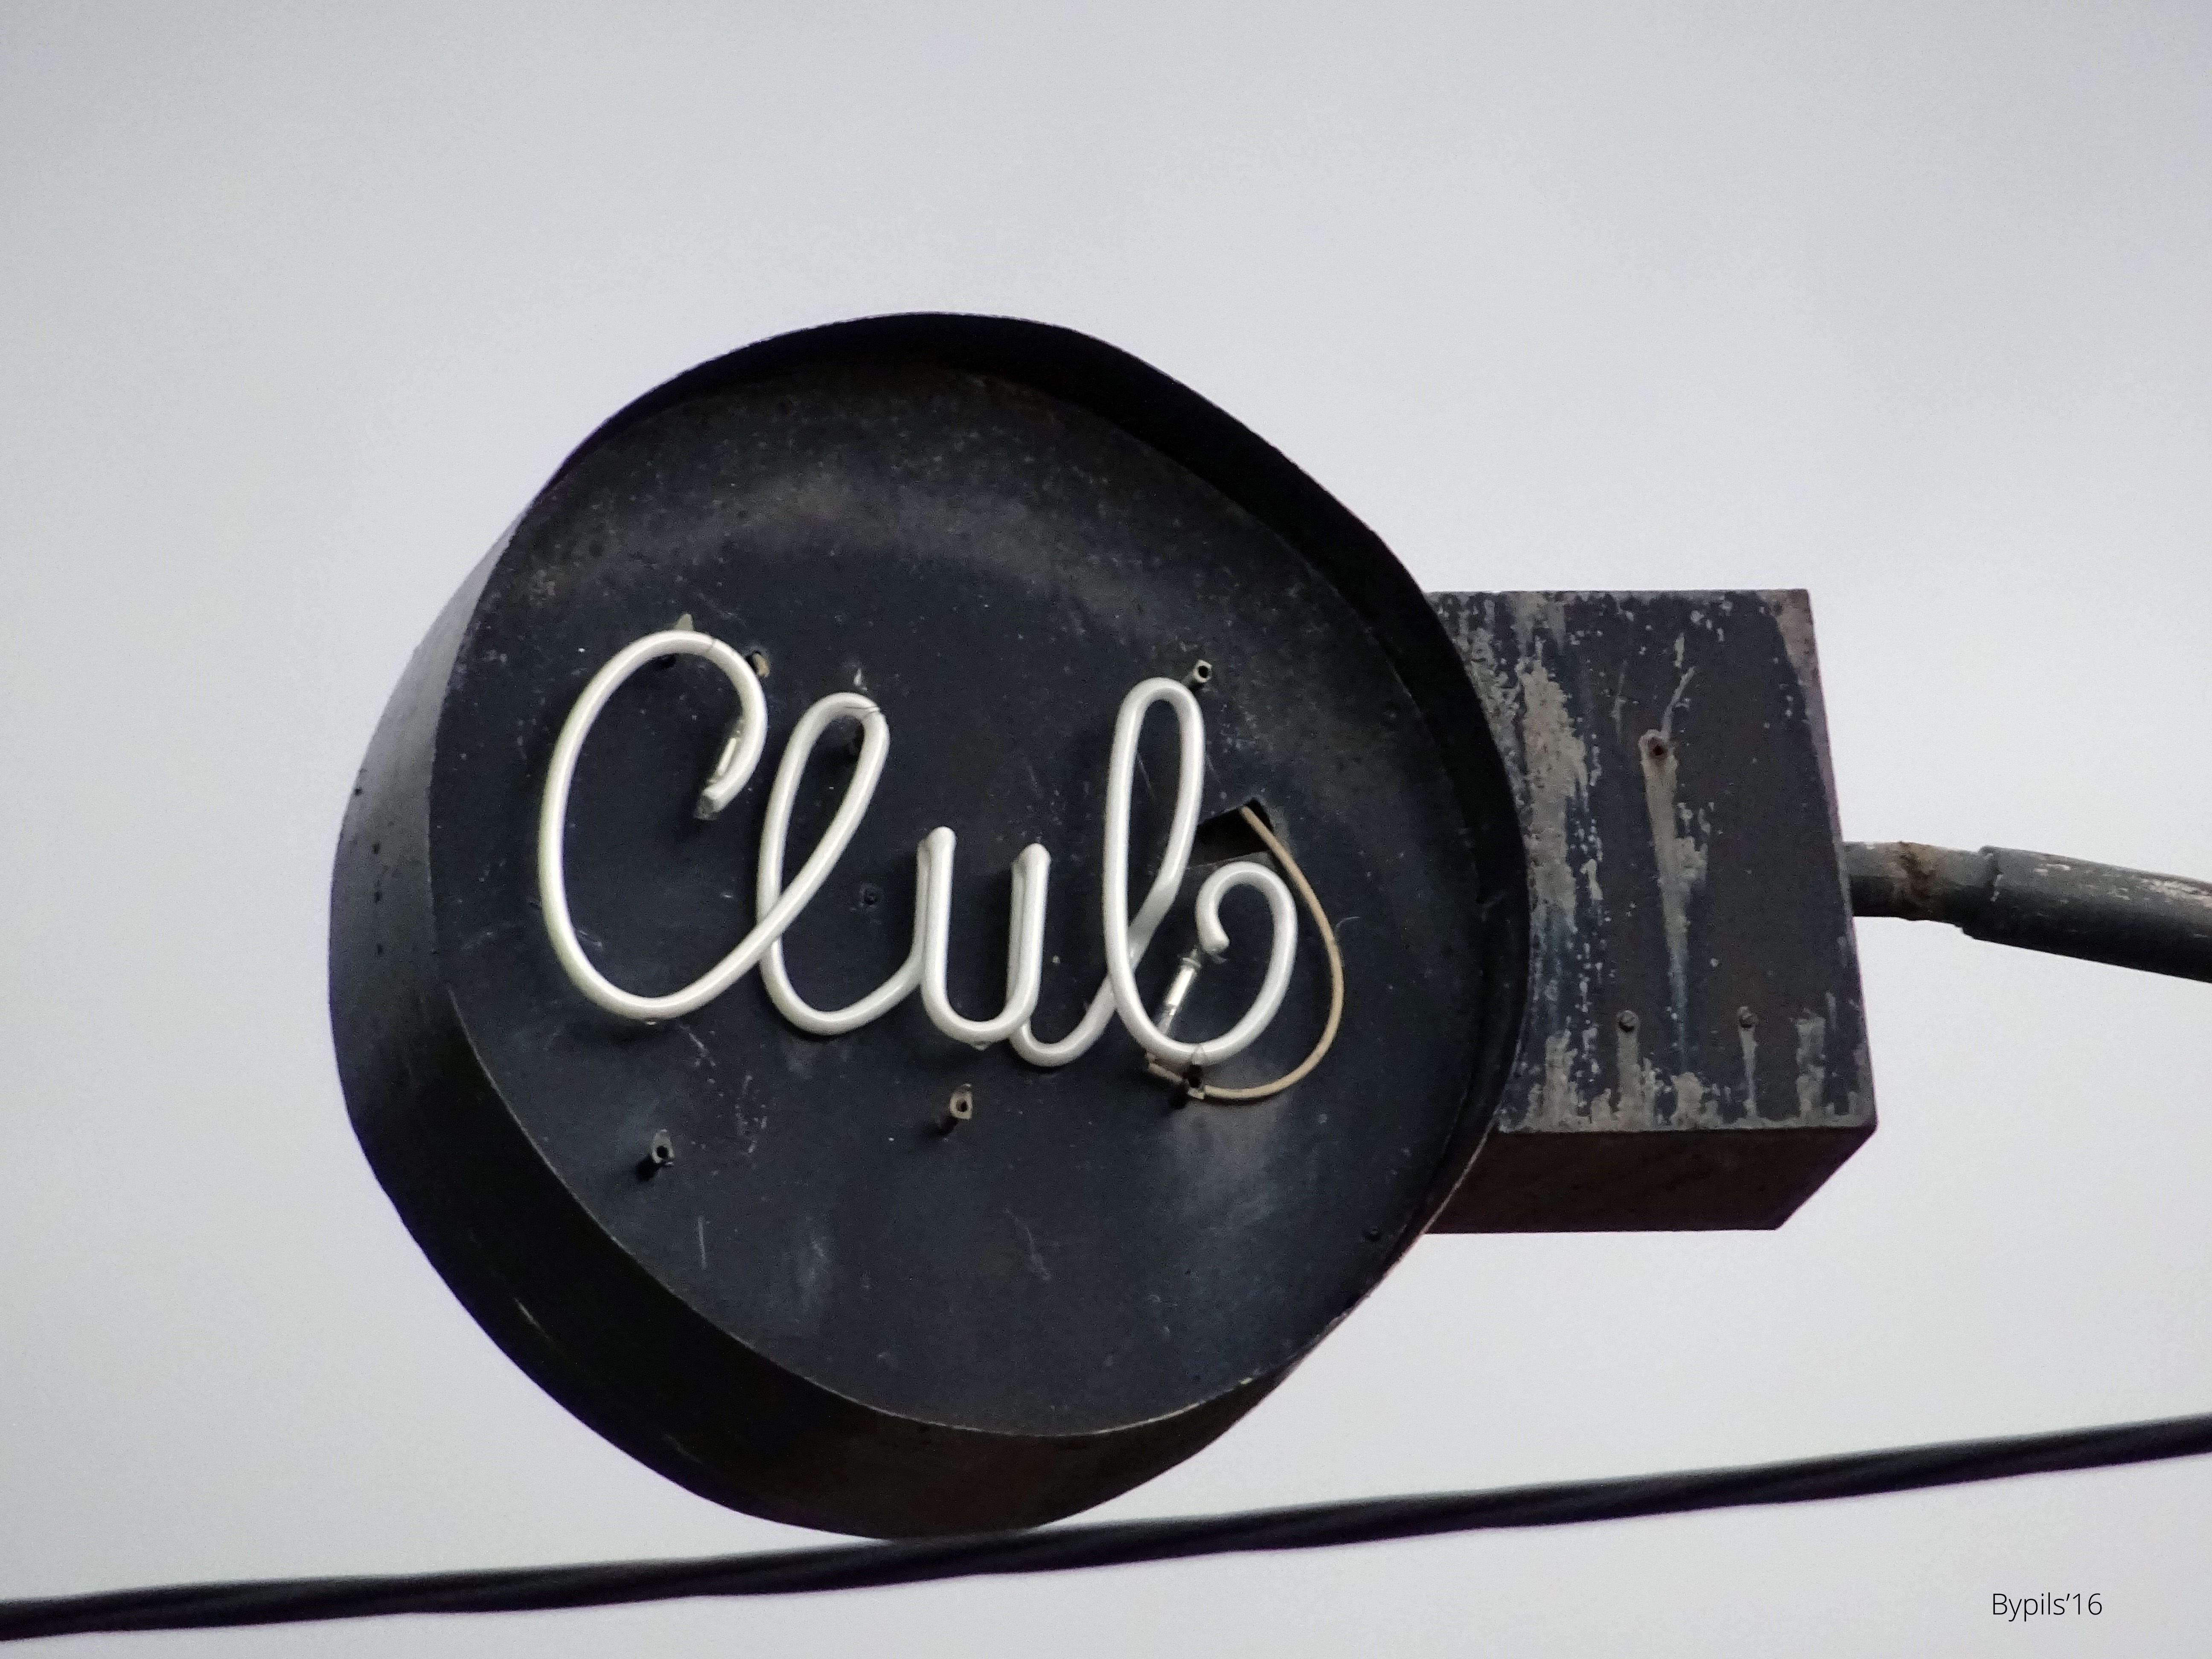
black, brand, font, logo